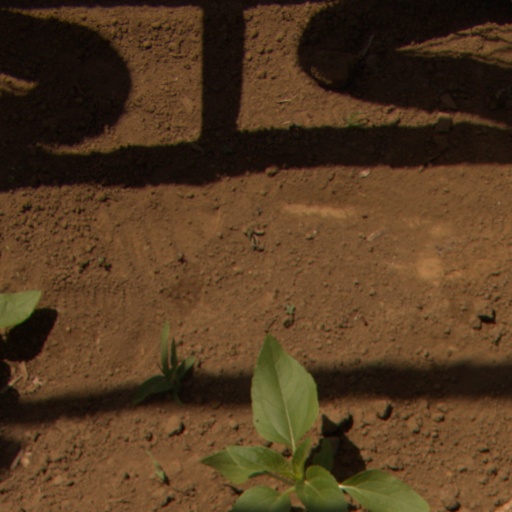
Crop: Jerusalem artichoke